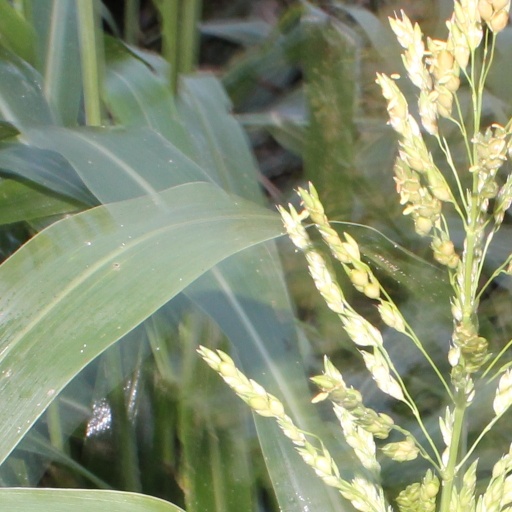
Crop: sorghum